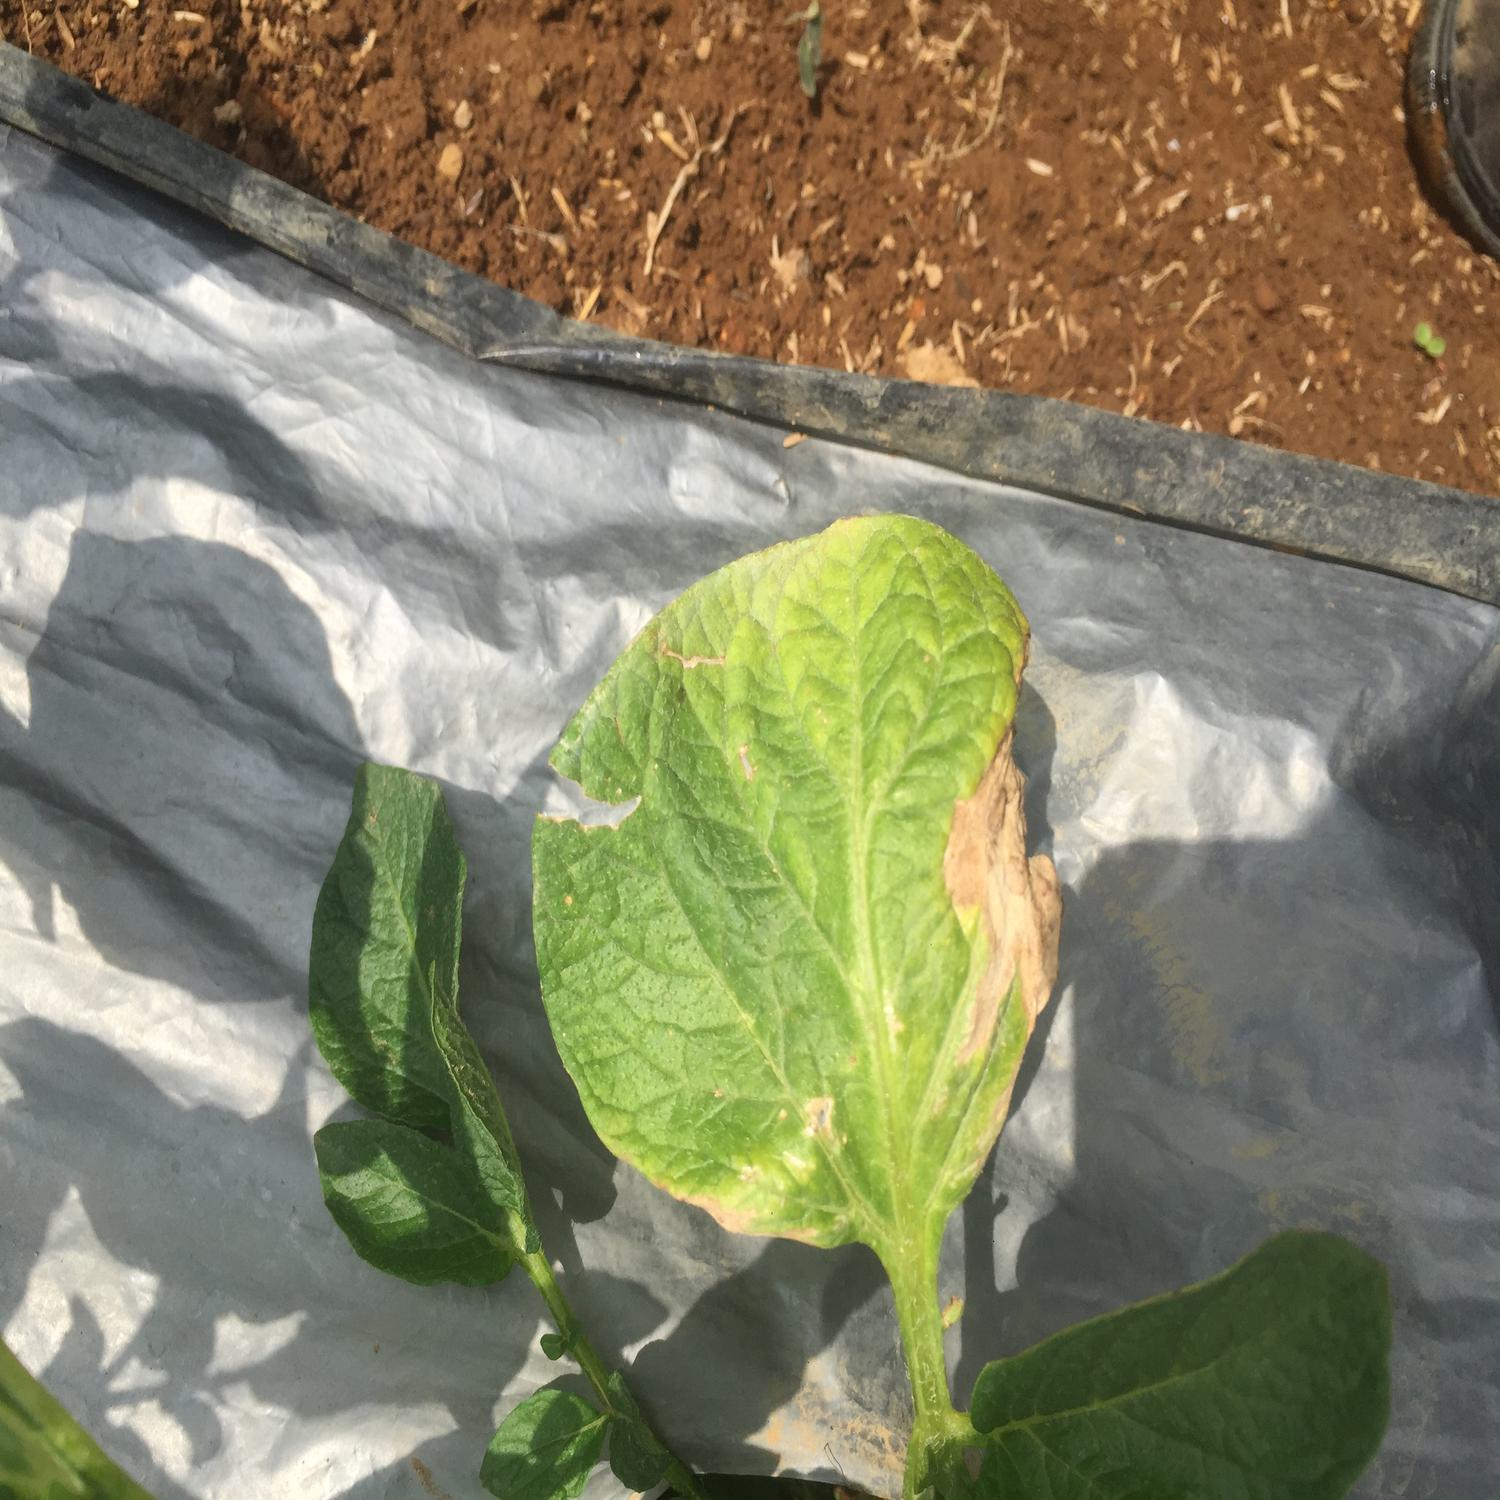
Label: Fungi